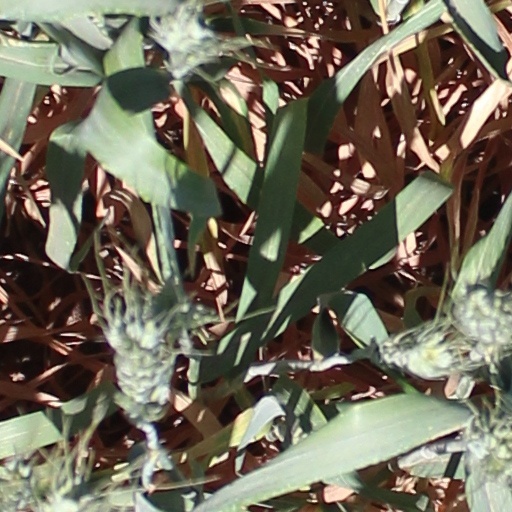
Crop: wheat